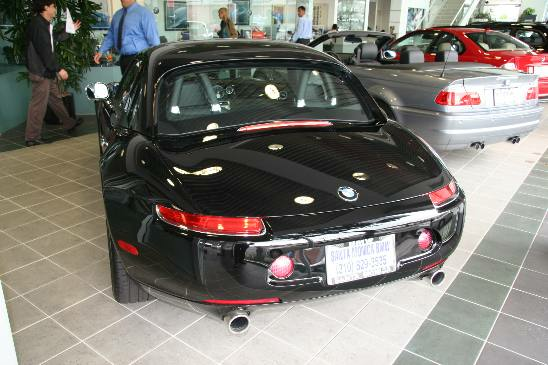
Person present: Yes